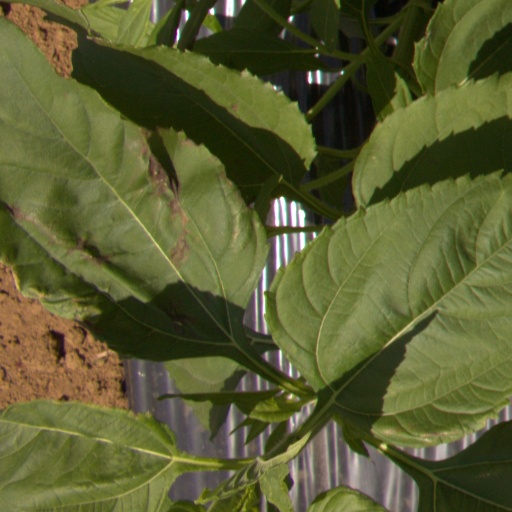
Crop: Jerusalem artichoke